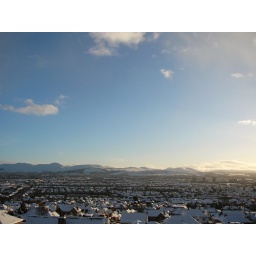
View from house - Pentland Hills covered in the white stuff.